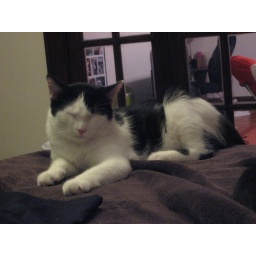
Sleepy kitten in bed